Julie Sokolow

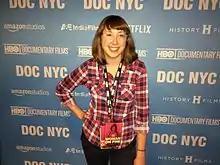
Julie Sokolow at DOC NYC

Julie Sokolow (born April 3, 1987) is an American film director, musician, and writer. Her body of work includes documentary films, personal essays, and musical compositions. She directed the films "Barefoot: The Mark Baumer Story" (2019), "Woman on Fire" (2016), "Aspie Seeks Love" (2015), and the "Healthy Artists" series (2012-4). She first came to public attention with her music album "Something About Violins" (2006).